Folk costume

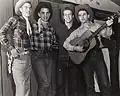
Texan folk costume comprising cowboy hats, jeans and checked western shirts (c. 1950)

Traditional attire in Jamaica includes the bandana cloth Quadrille dress for women, bandana cloth shirt and white trousers for men, and the Jamaican tam.